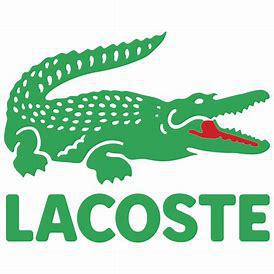
Brand: Lacoste
Model: 100